Howard Backen

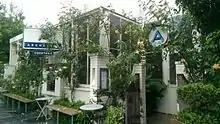
Archetype in Napa, designed by Howard Backen and his former wife, Lori Backen.

Aside from his professional reasons, Backen cited the clear warm weather of Napa juxtaposed against the cold foggy days of San Francisco as a personal reason to move to Napa. He and his former wife, Lori, purchased a five-acre property with an existing house at the bottom of a hill in 1996. They lived there three years before Backen designed a new house at the top of the hill with an expansive view of the Napa Valley, a view the previous owners were not aware of.